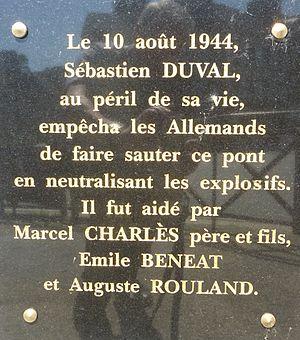
Châteaulin
Châteaulin [ ʃatolɛ̃] est une commune française du département du Finistère, en région Bretagne.